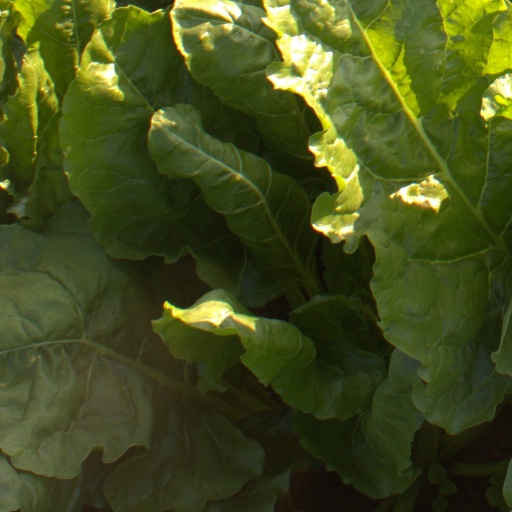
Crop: sugar beet